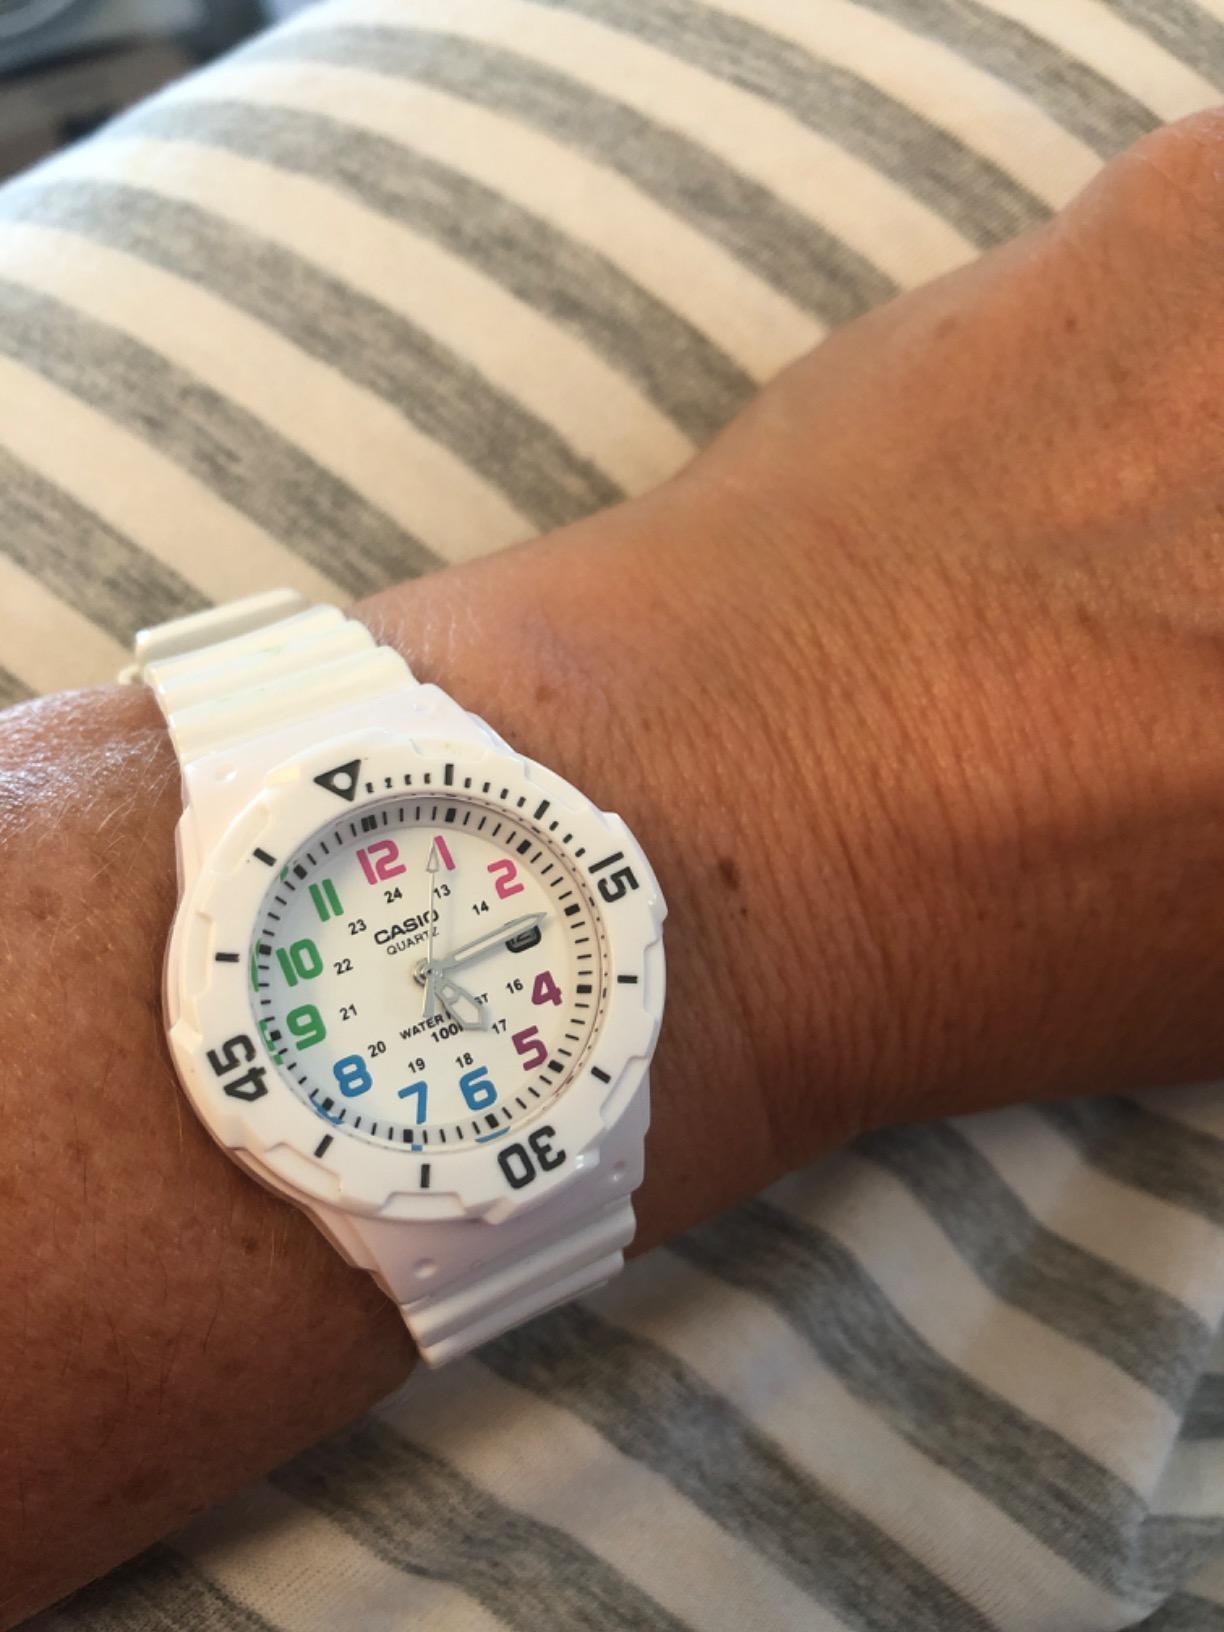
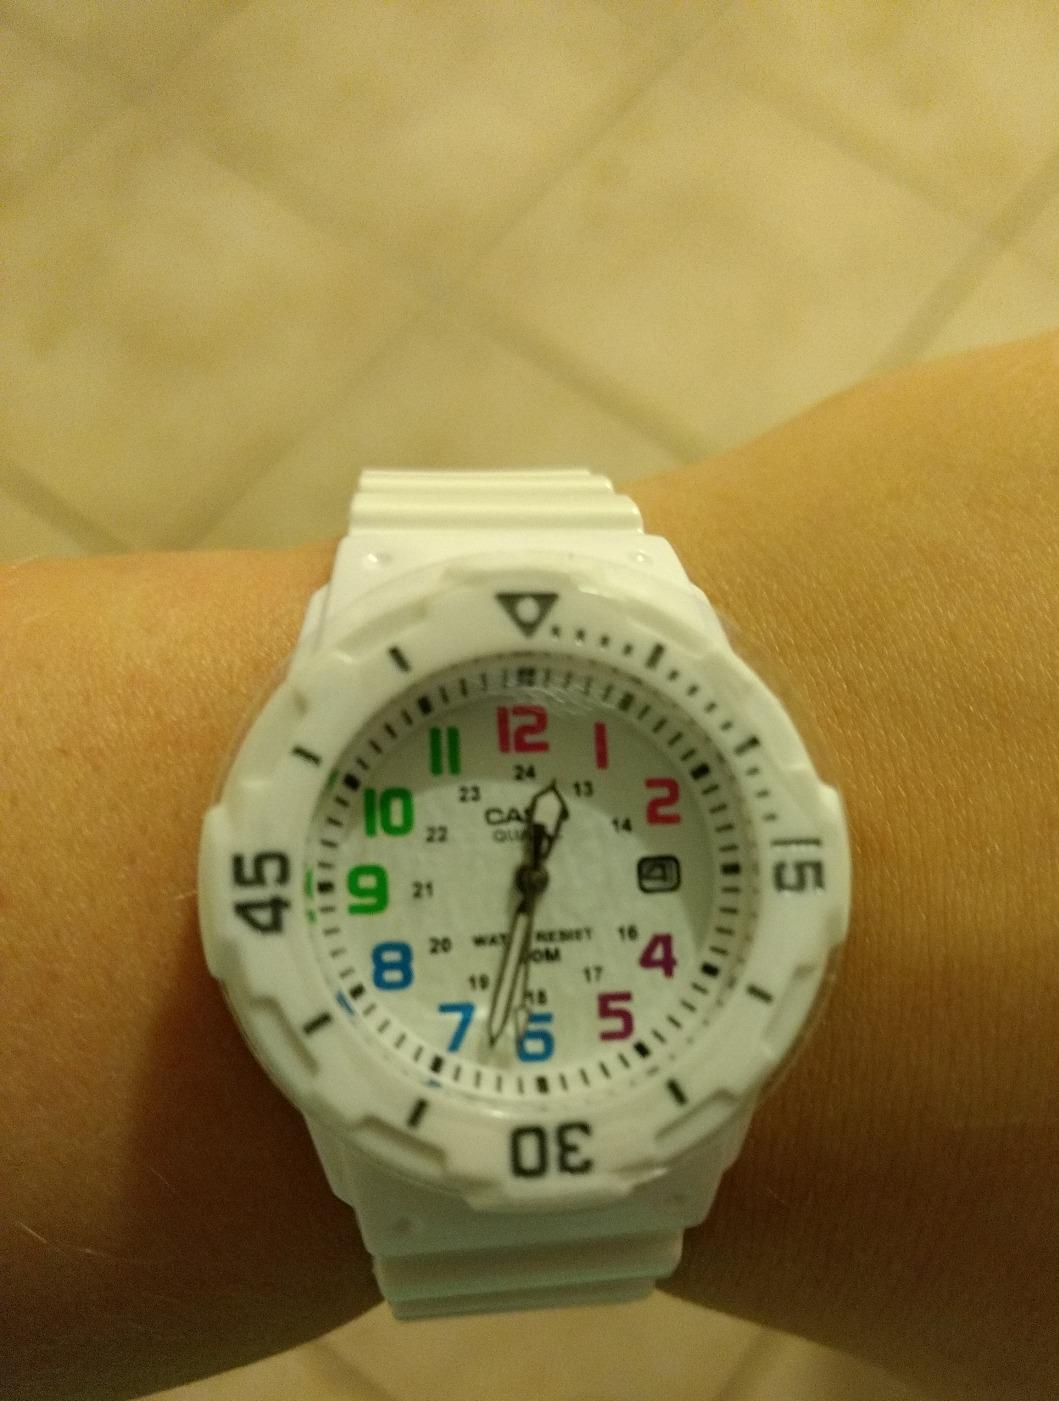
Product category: accessories_watch
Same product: yes